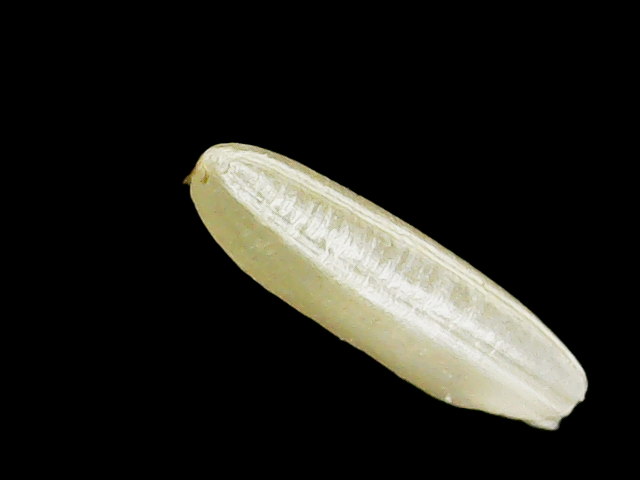
Rice variety: Binadhan16